Demographics of Quebec

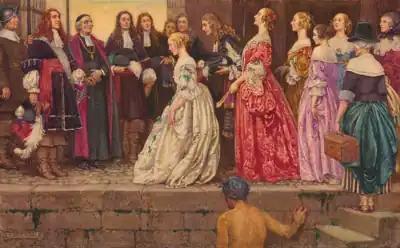
The King's Daughters were sent to the New World to fix the gender imbalance in the colonies and boost population growth.

Early on, colonists borrowed words from Algonquin, a language they frequently interacted with, often to name and describe new aspects of geography, temperature, fauna or flora not present in the Old World. Then, Quebec French's evolution was affected by the French court due to the arrival of the King's daughters. These 800 women were mostly orphaned girls that had been adopted by the state as part of a program sponsored by King Louis XIV, and been educated in convents to become exemplary settlers and wives. Once their training was complete, between 1663 and 1673, they were sent to New France and married among the colonists, instilling the "King's French" into the population in the process.